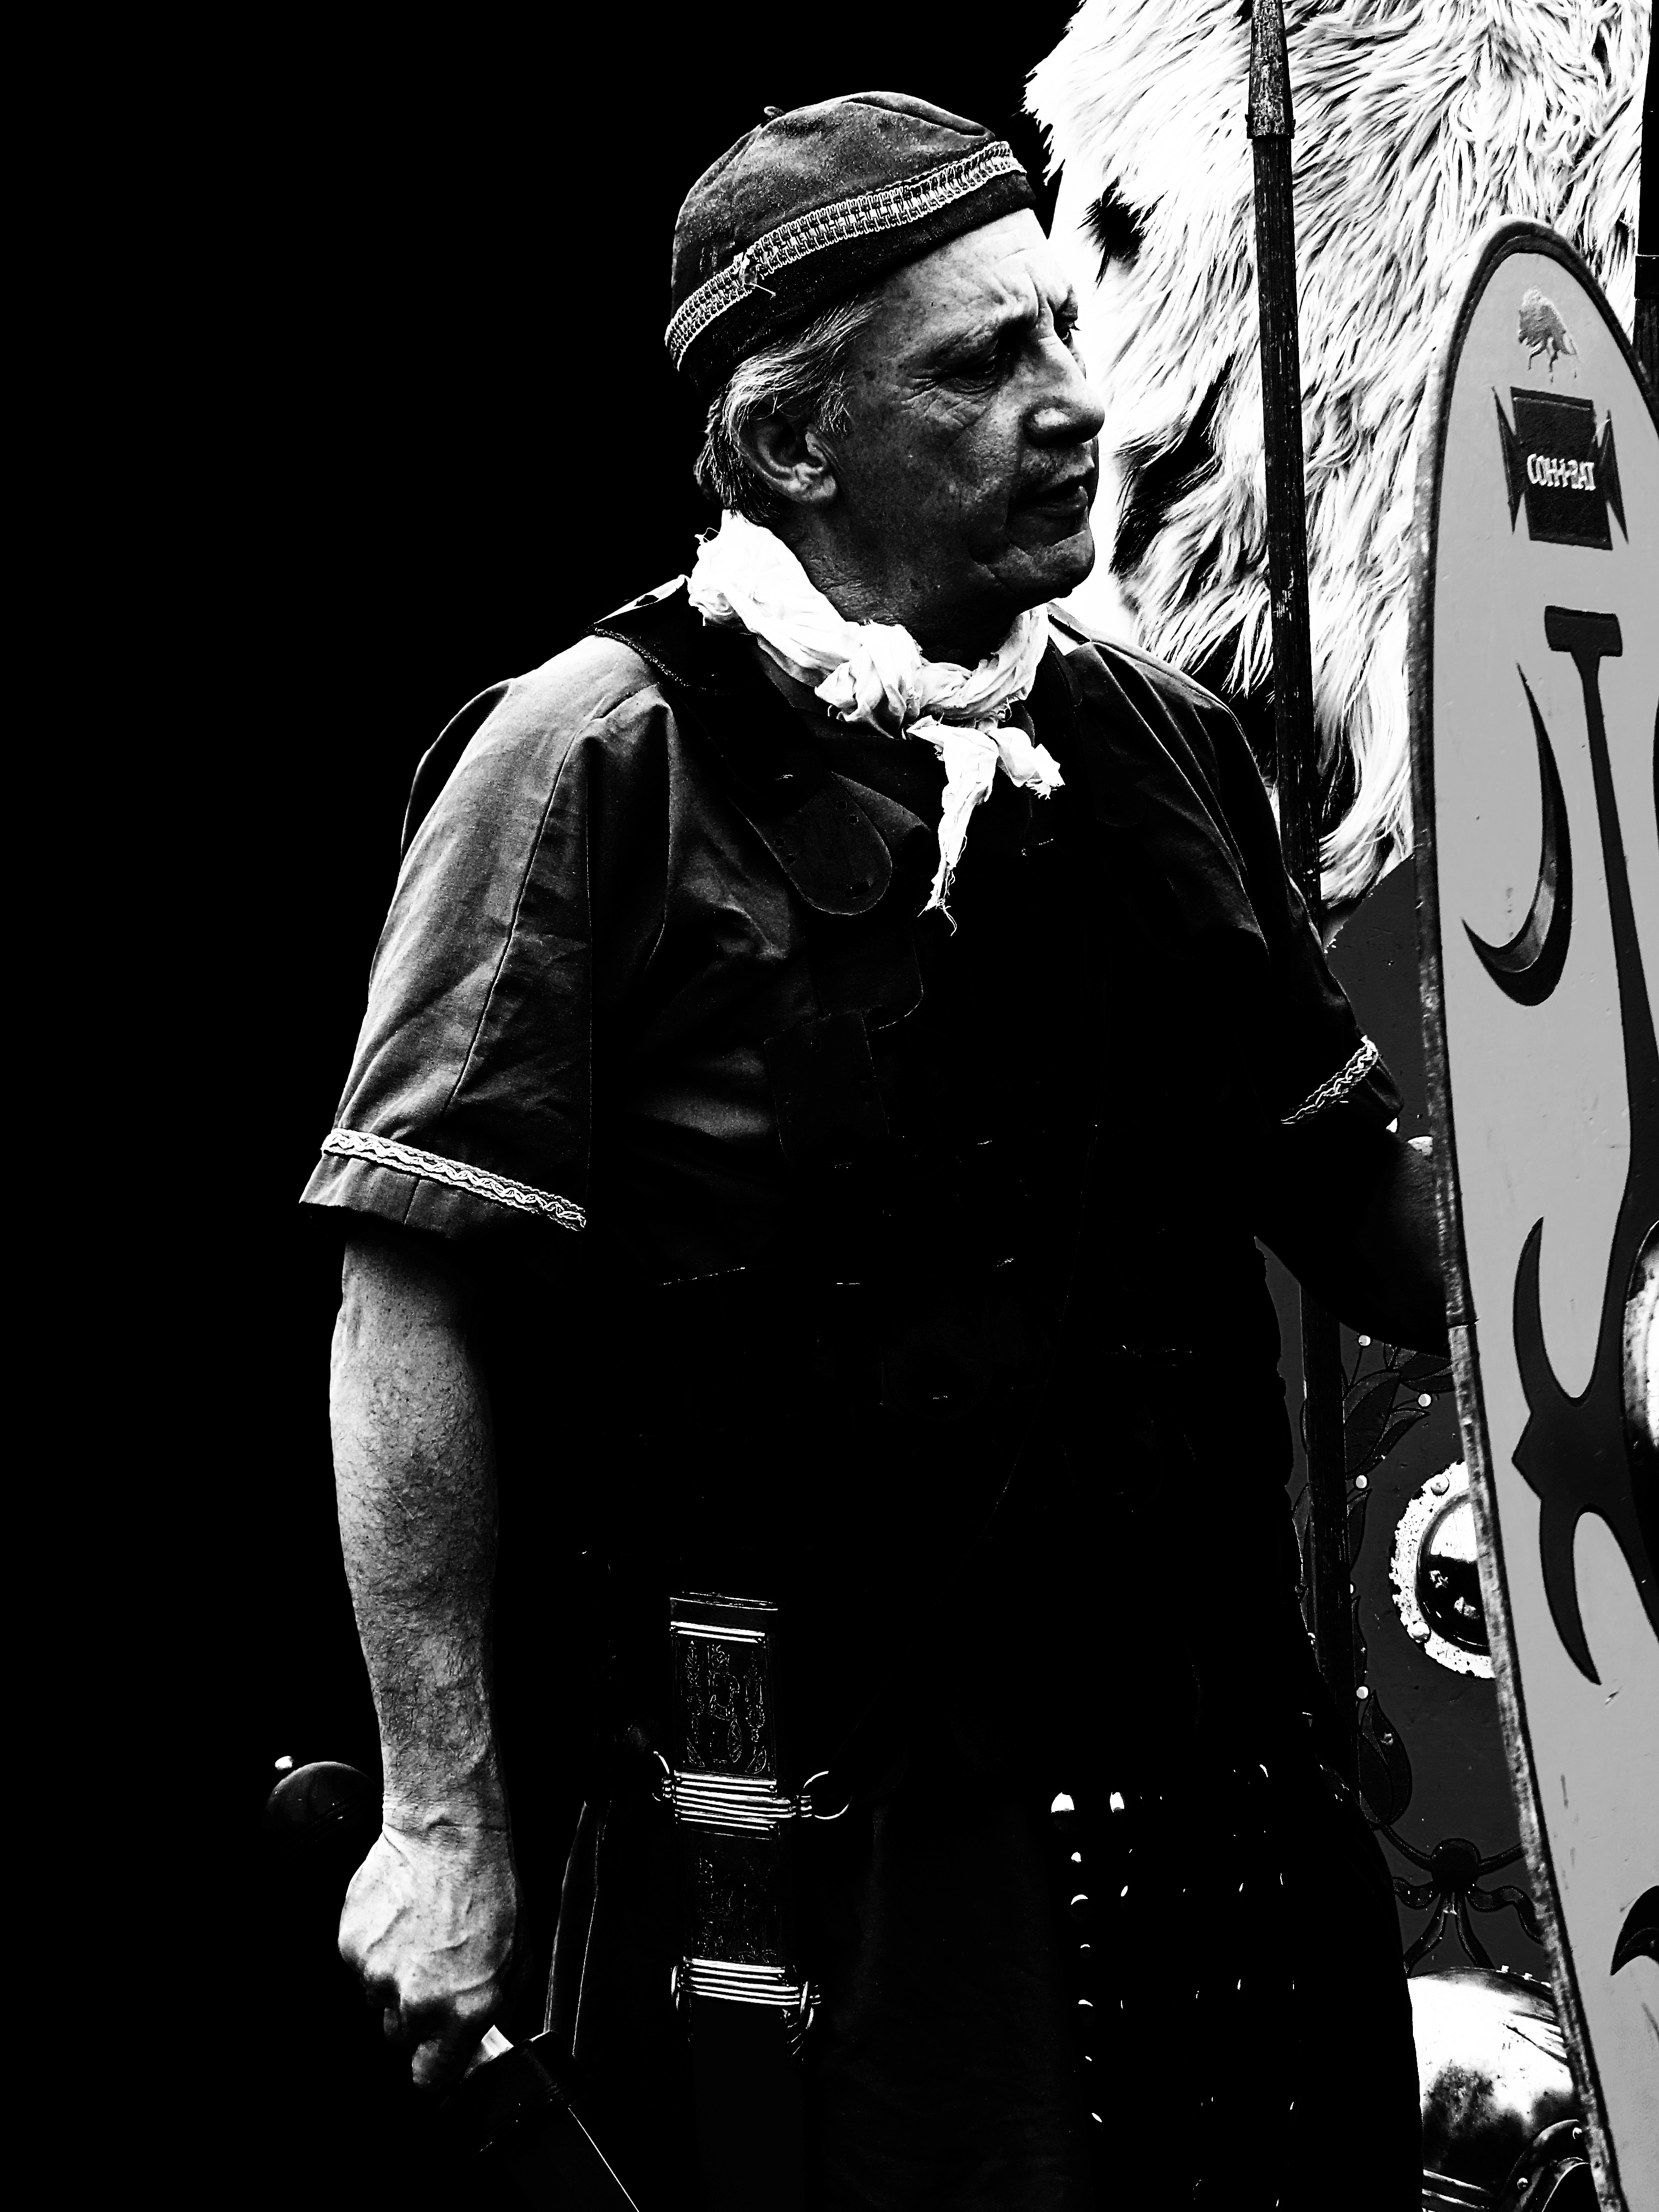
black and white, photography, black, monochrome, uk, guitarist, peterborough, theromansoffaneroad1, monochrome photography, film noir